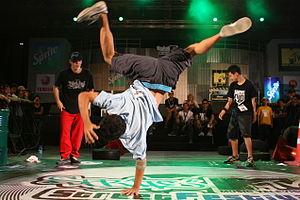
Le breakdance, également appelé break dance, break, breaking, breakdancing, b-boying — terme privilégié aux États-Unis — est un style de danse développé à New York dans les années 1970, caractérisé par ses mouvements de corps saccadés, son aspect acrobatique et ses figures au sol. Un danseur de breakdance est appelé breakdancer, Bboy ou b-boy, Bgirl ou b-girl.